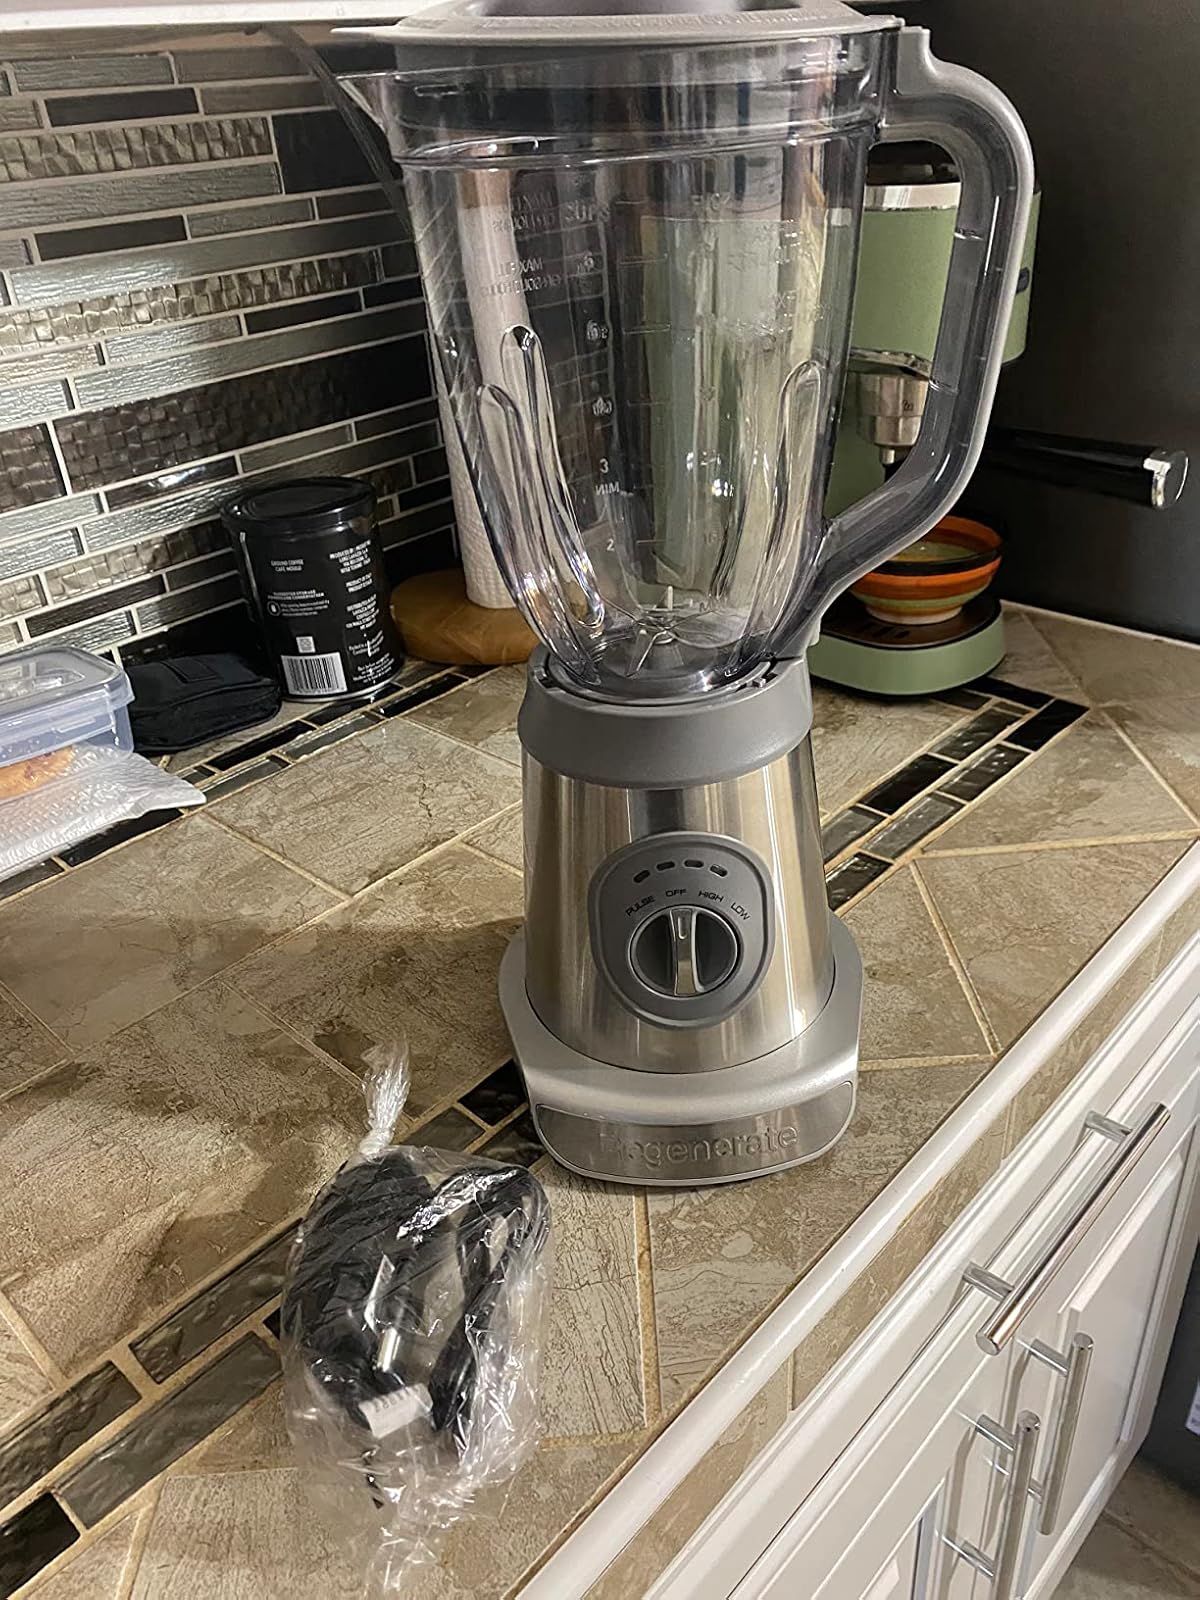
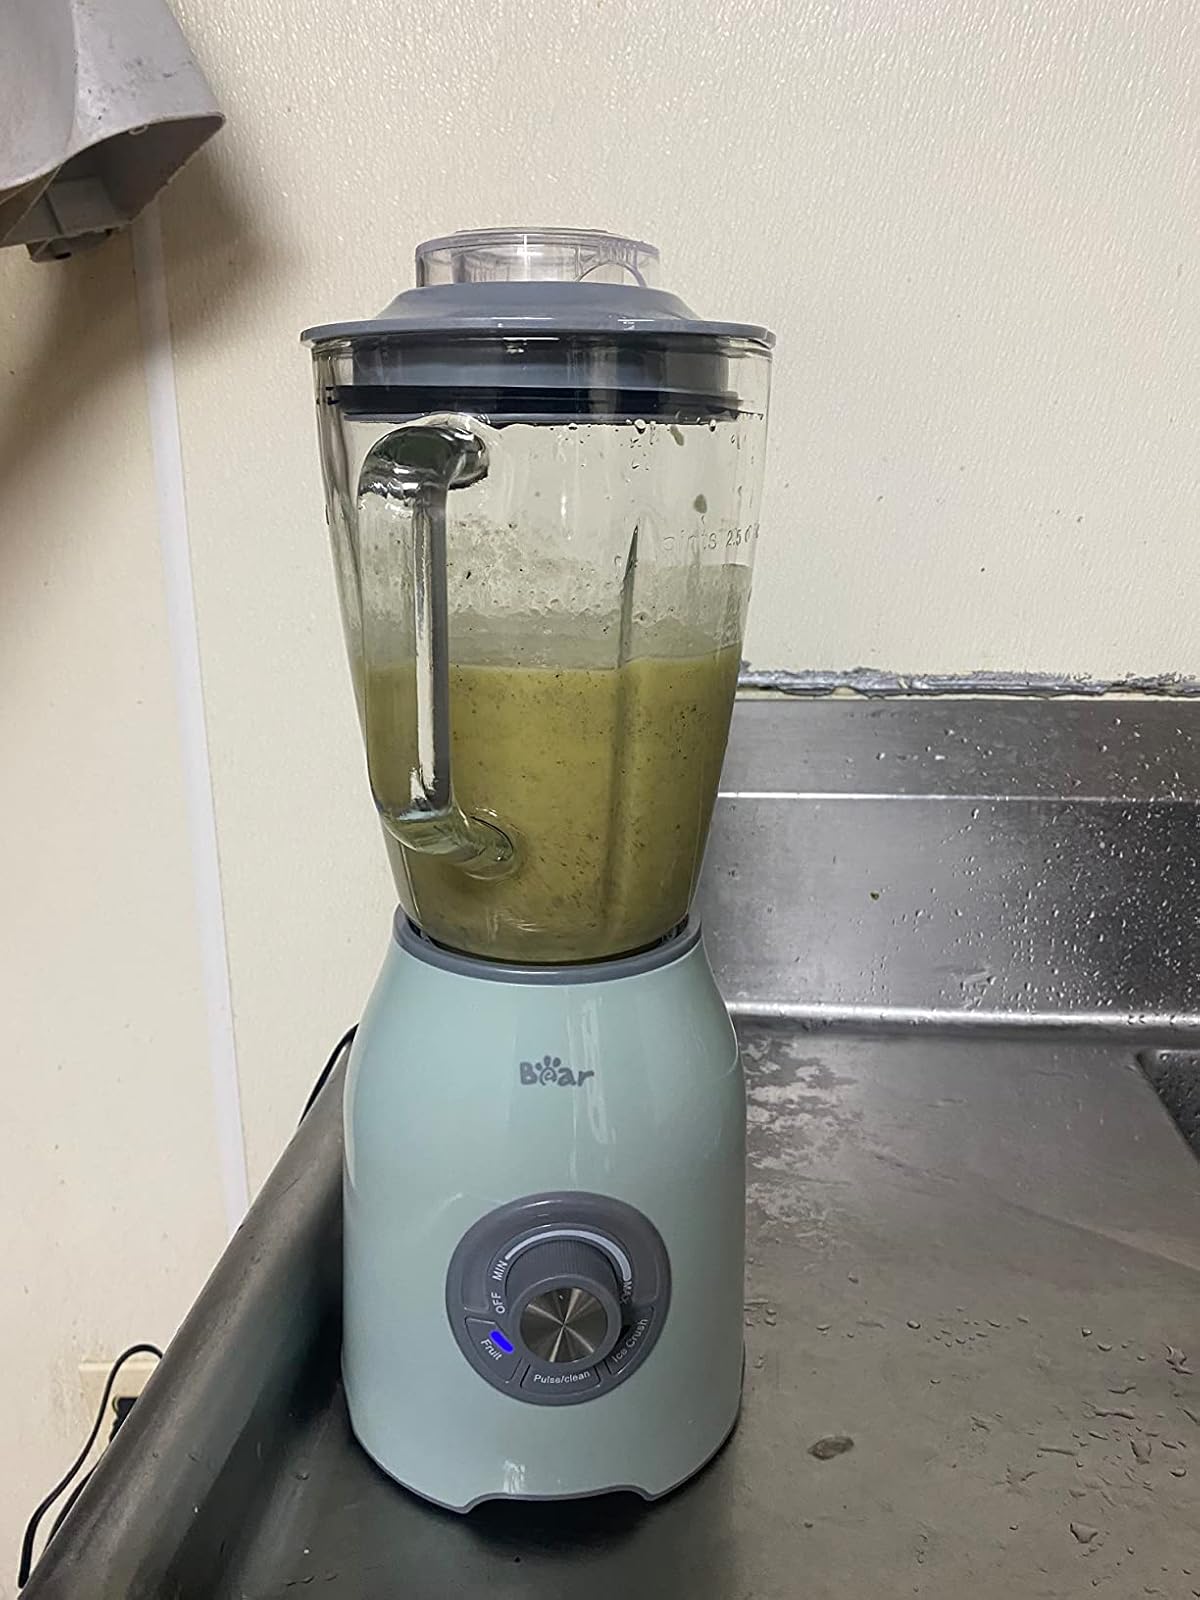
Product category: items_blender
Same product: no